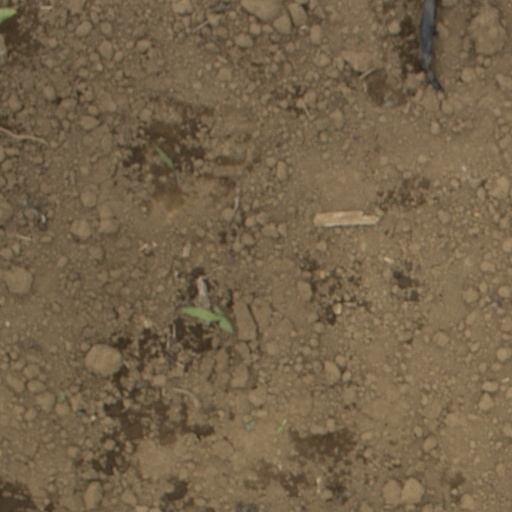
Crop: Jerusalem artichoke